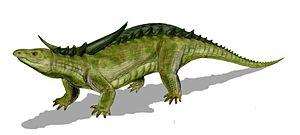
Le Carnien est le premier étage stratigraphique du Trias supérieur. Il est situé entre 237 Ma et 227 Ma environ. Il est précédé par le Ladinien, dernier étage du Trias moyen et suivi par le Norien, deuxième étage stratigraphique du Trias supérieur.
Desmatosuchus est un genre fossile d'Archosauriens qui vécut au Trias supérieur du Texas. Il a côtoyé les premiers dinosaures, comme le Coelophysis. Il appartient à l'ordre des Aetosaures et à la famille des Stagonolepididae.